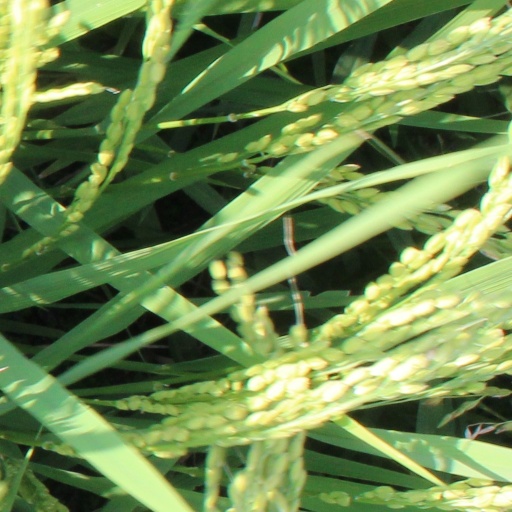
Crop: rice